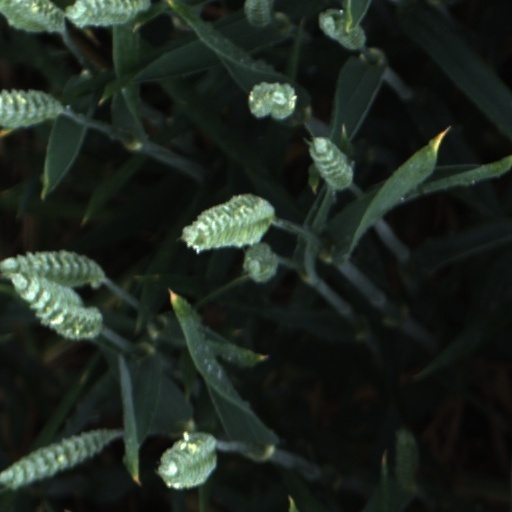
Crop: wheat